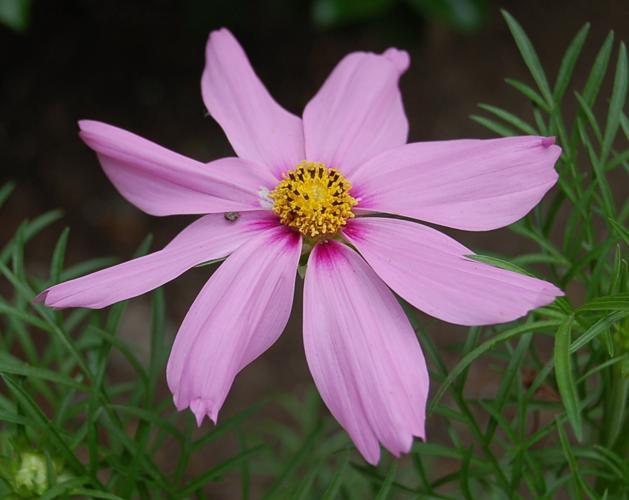
Label: mexican aster